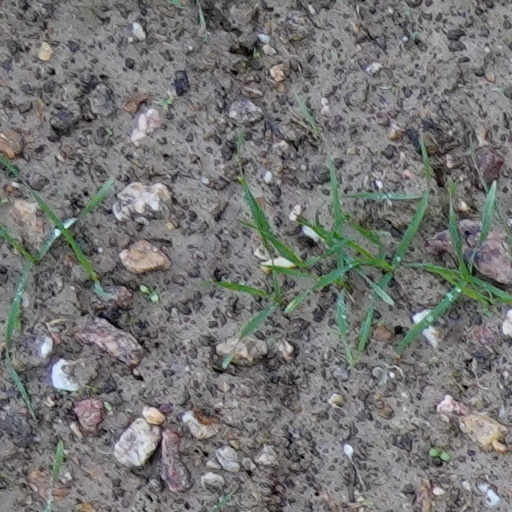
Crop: wheat